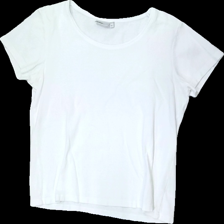
View: front
Type: T-shirt
Category: Ladies
Brand: Isolde
Colors: White
Material: 100% cotton
Cut: Regular, C-collar
Size: XL
Season: All
Stains: Minor
Damage: Slightly yellow stain
Damage location: top left
Damage 2: Crooked seam
Damage 2 location: bottom left
Price range: <50
Recommended usage: Export
Comment: Crooked seam